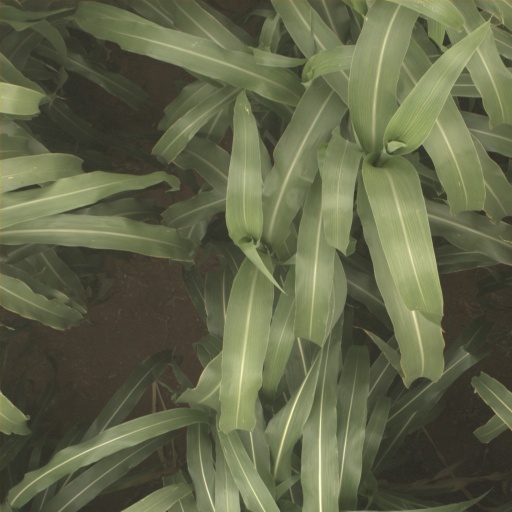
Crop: sorghum